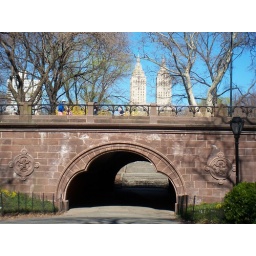
towers over the bridge